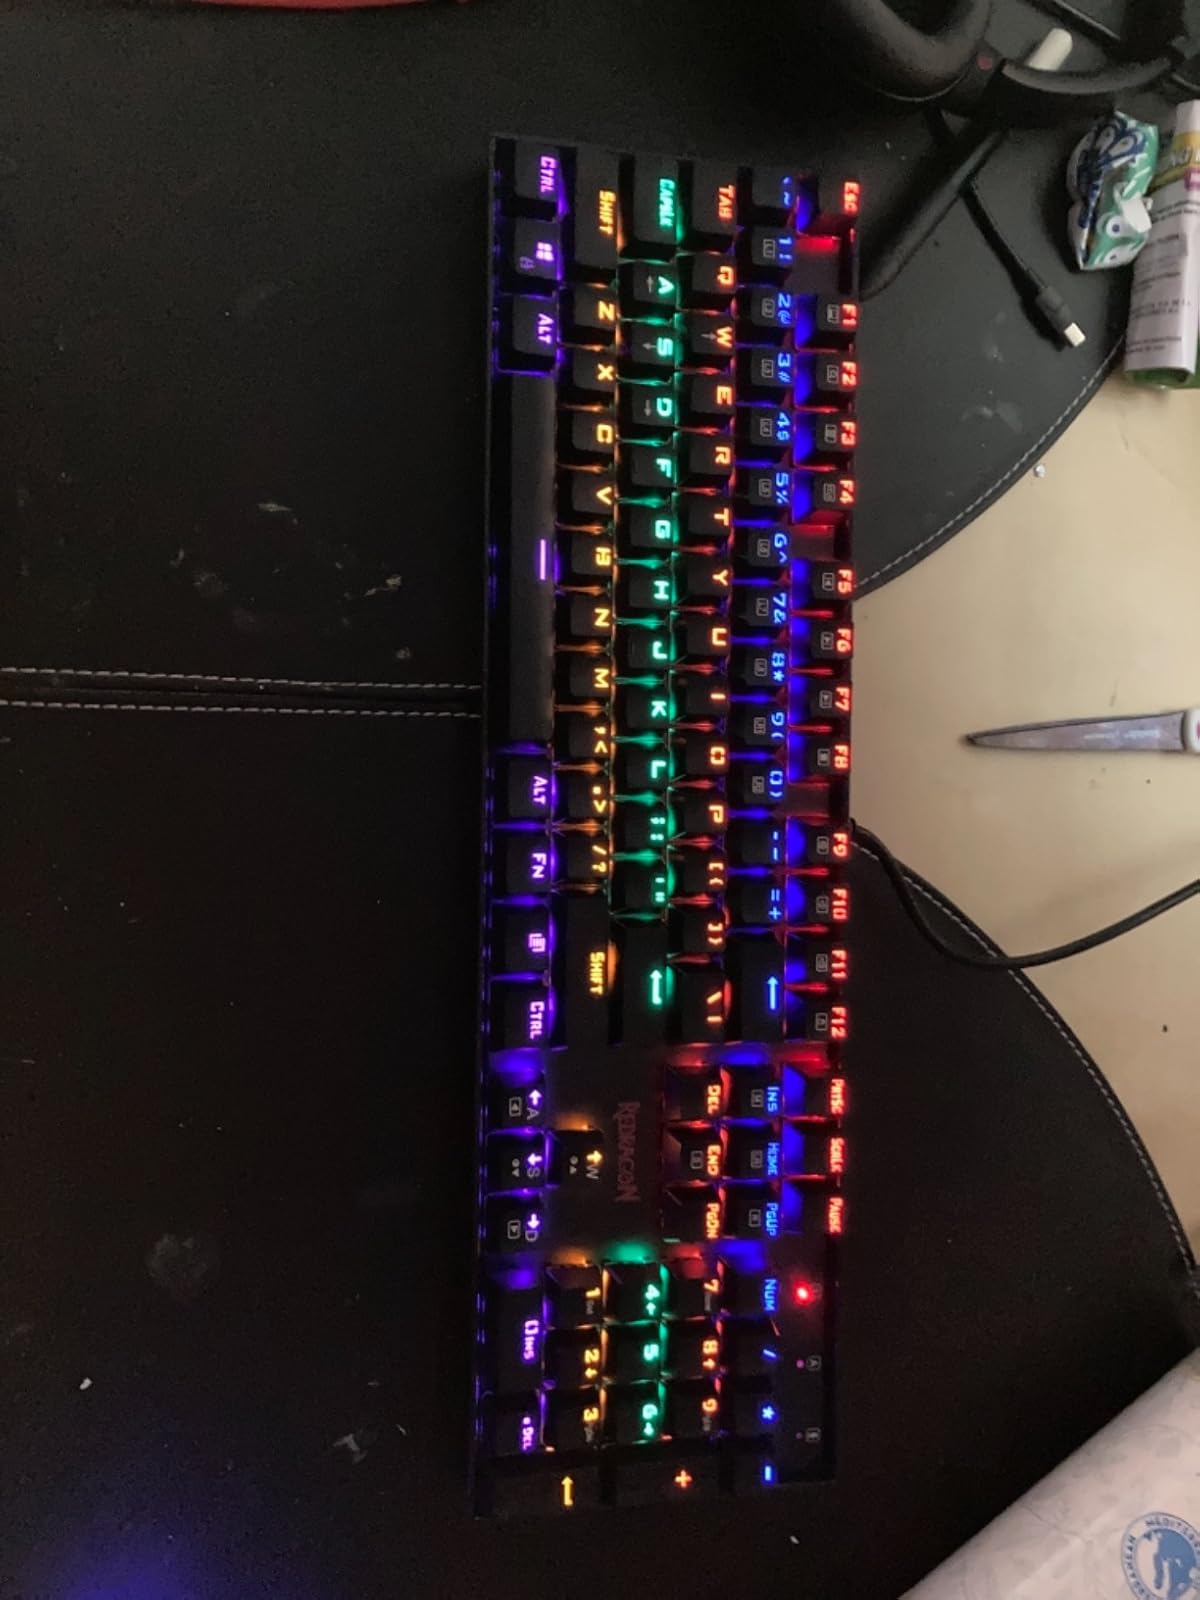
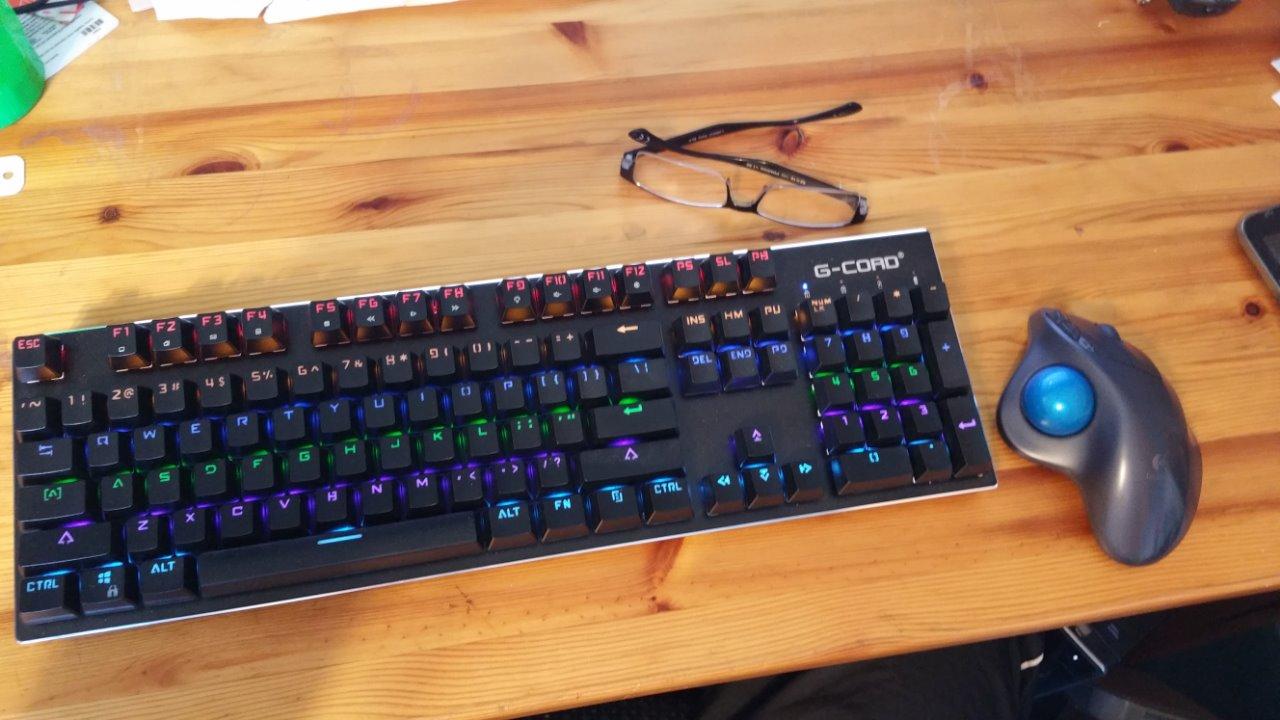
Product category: keyboard
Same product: no